Tournai-sur-Dive

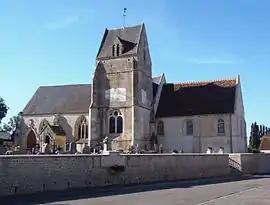
The church in Tournai-sur-Dive

Tournai-sur-Dive (literally "Tournai on Dive") is a commune in the Orne department in north-western France.